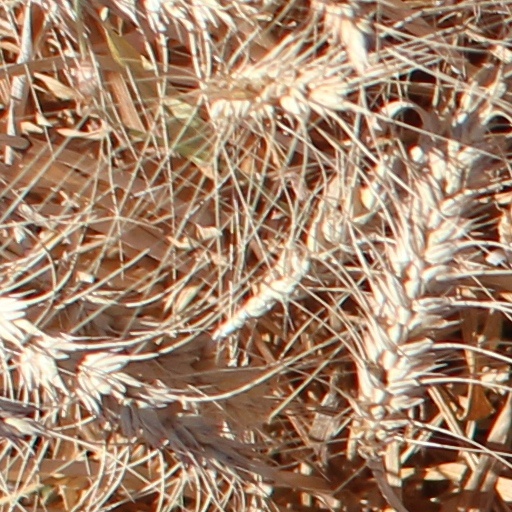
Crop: wheat